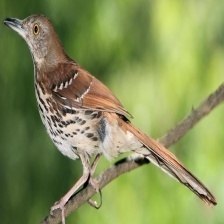
Species: BROWN THRASHER
Scientific name: TOXOSTOMA RUFUM